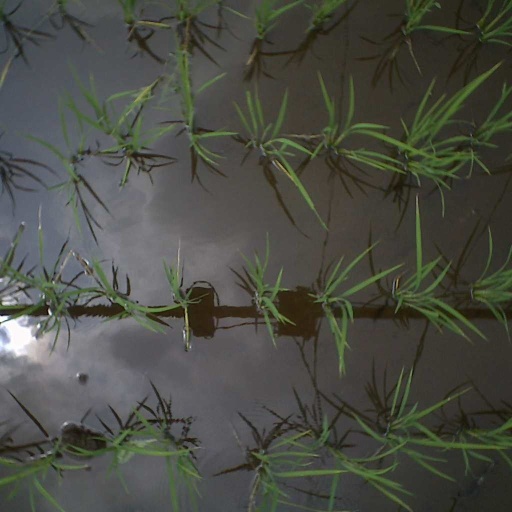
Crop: rice